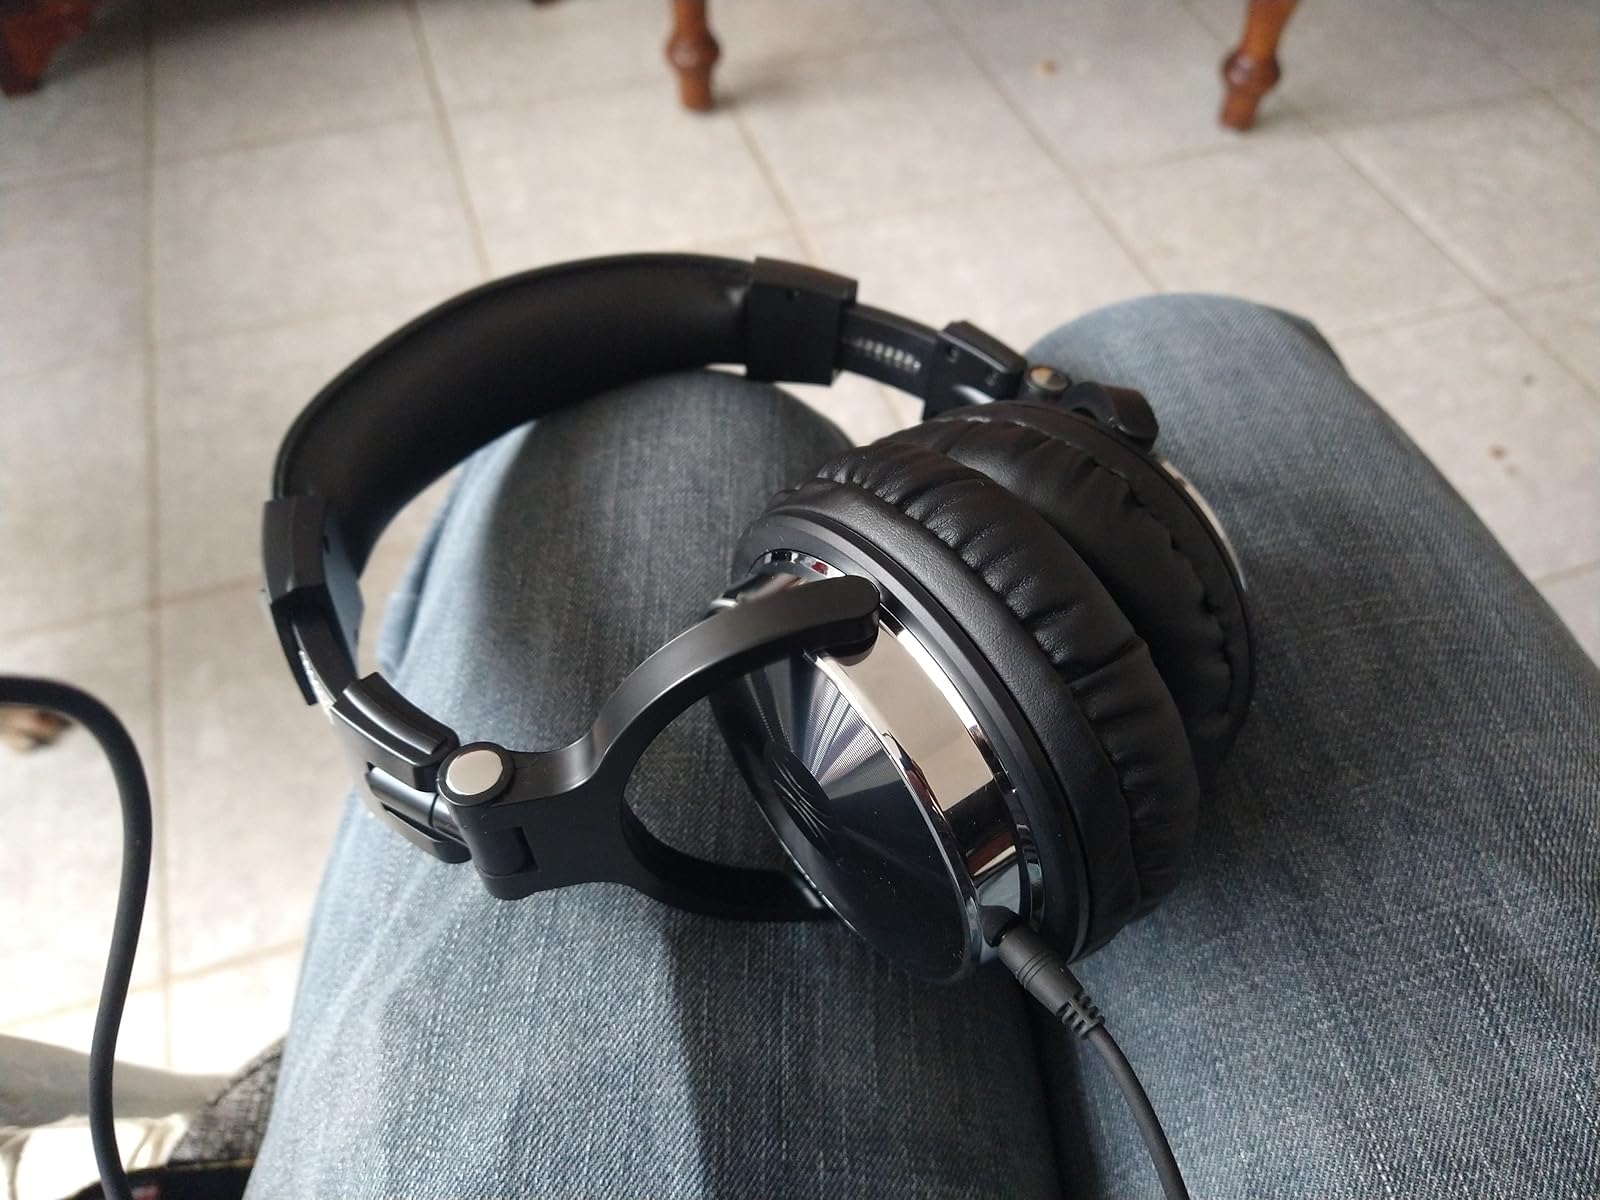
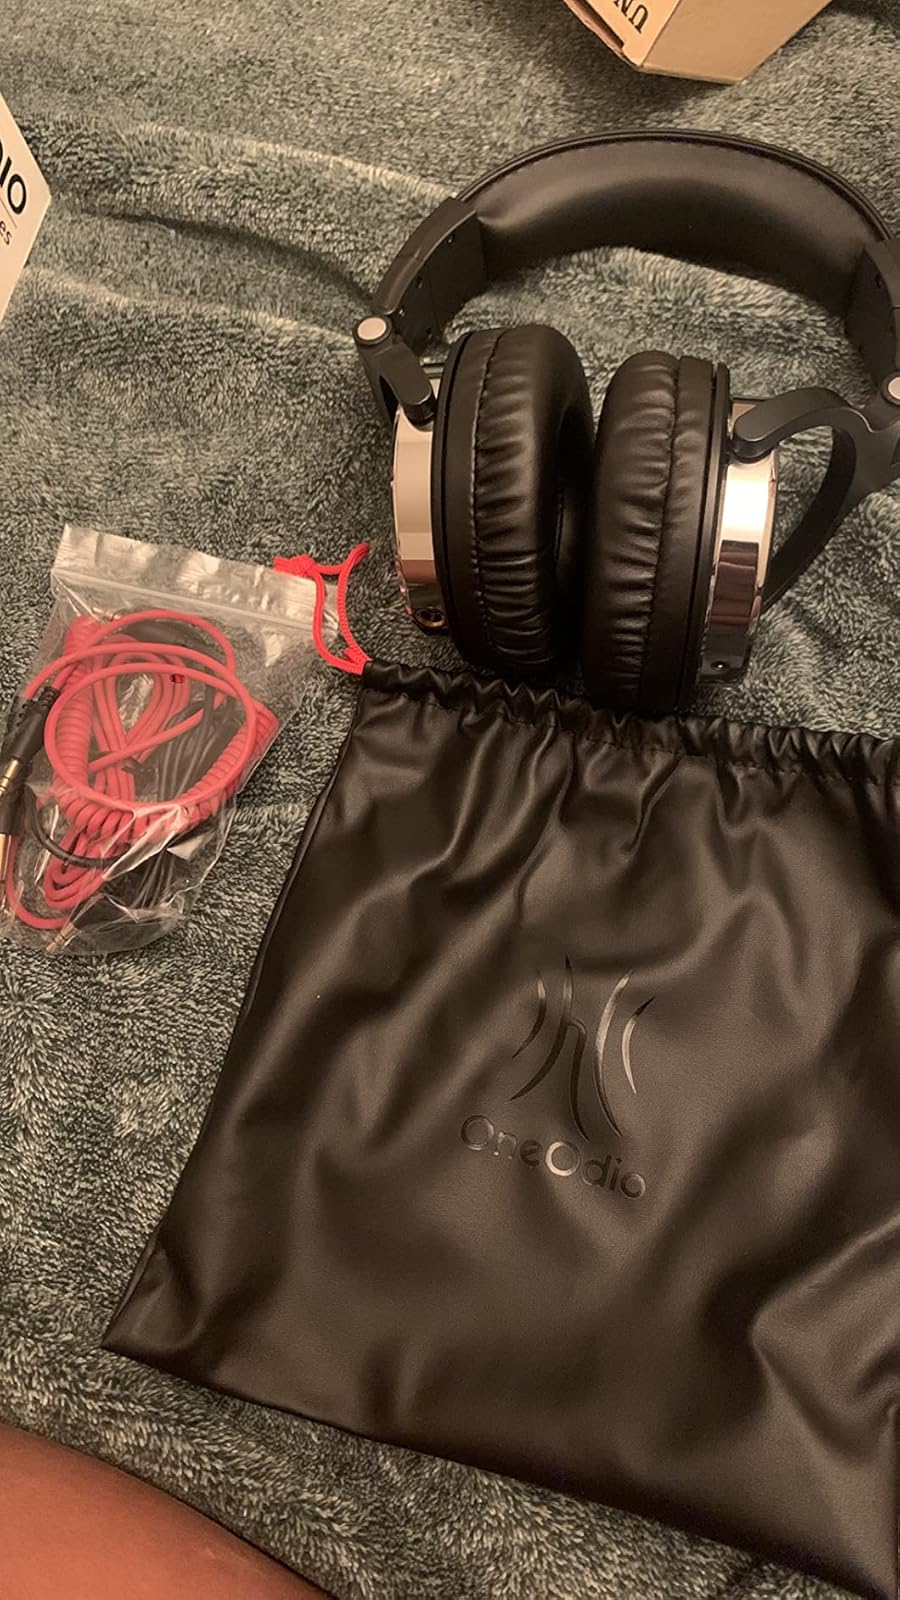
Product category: headphones
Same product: yes